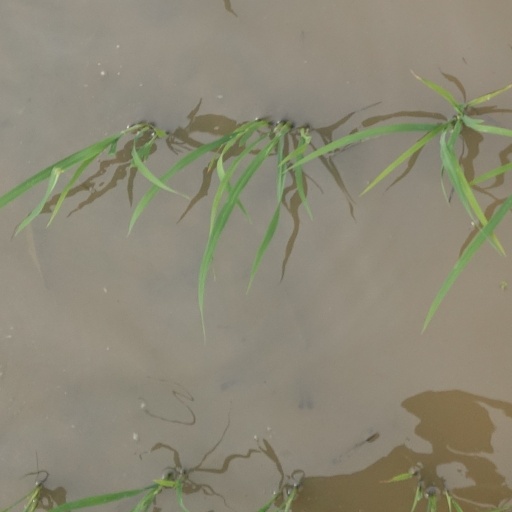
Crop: rice